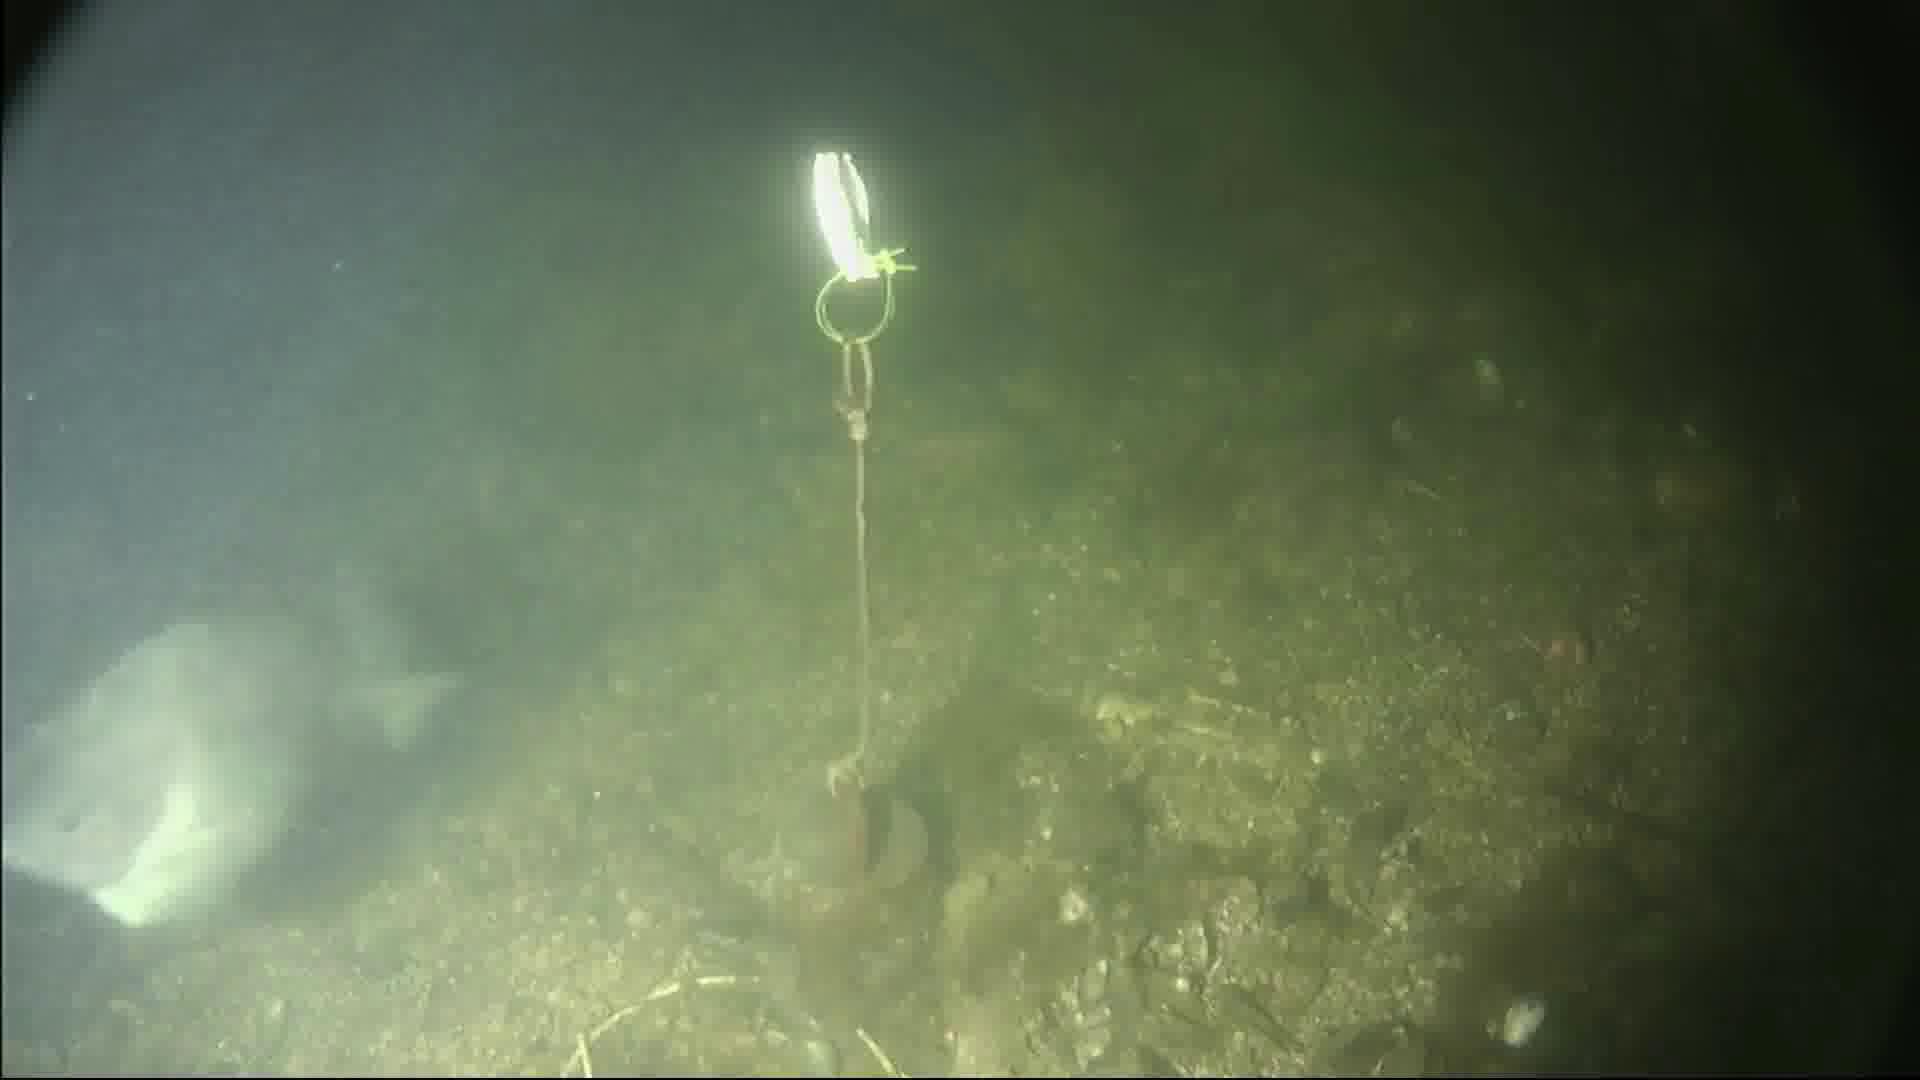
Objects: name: fish